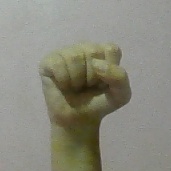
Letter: saad